Veii

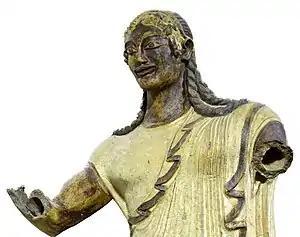
Apollo of Veii, dating from around 510 BC, in the Villa Giulia museum of Rome.

Fidenae and Veii were said to have again been defeated by Rome in the 7th century BC during the reign of Rome's third king Tullus Hostilius.